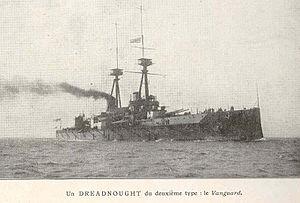
Dreadnought du deuxieme type